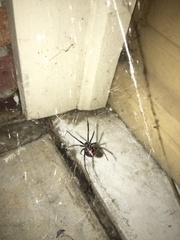
Species: Lactrodectus_hesperus